Aphis gossypii

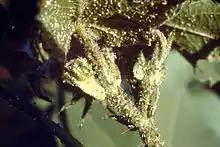
Cotton plant damaged by Aphis gossypii.

The cotton aphid has a very wide host range with at least 60 host plants being known in Florida and perhaps 700 worldwide. Among cucurbit vegetables, it can seriously affect watermelons, cucumbers, cantaloupes, squash and pumpkin. Other vegetable crops attacked include pepper, eggplant, okra and asparagus. It also affects citrus, cotton and hibiscus. It may also even spread to some varieties of catnip.